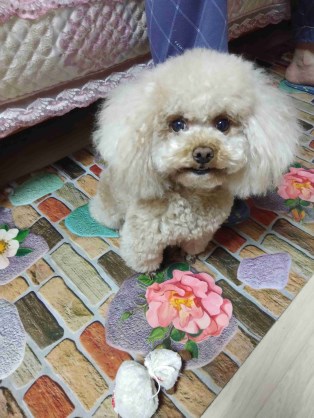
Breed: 7449-n000128-teddy